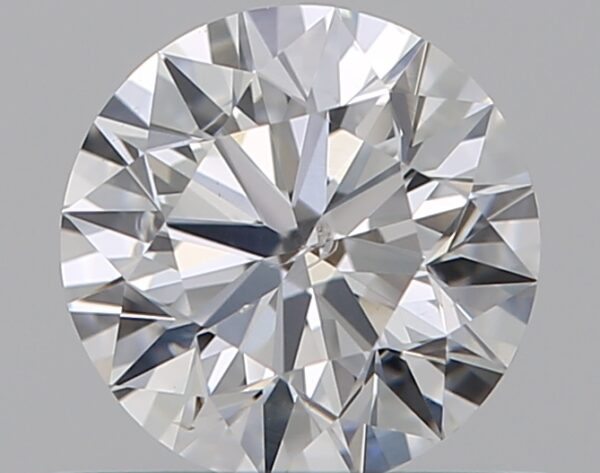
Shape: round
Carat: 0.5
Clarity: SI2
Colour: F
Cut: EX
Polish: EX
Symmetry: EX
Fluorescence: N
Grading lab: GIA
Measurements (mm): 5.06 x 5.09 x 3.16